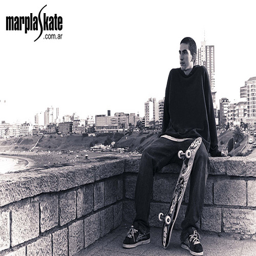
a person sitting on a brick ledge wit ha skate board near by
Man sitting on wall with skateboard leaning on his leg.
A skateboarder sits on a block wall overlooking the ocean.
A boy sits on a brick wall while holding his skateboard.
A man sitting on a block wall with a skateboard